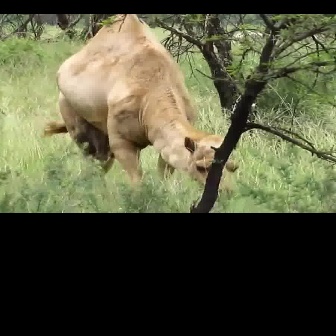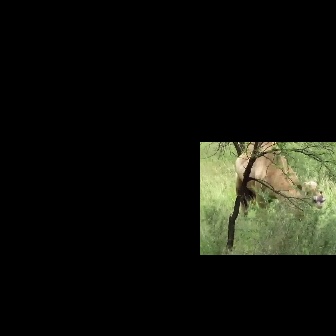
  Please identify the target specified by the bounding box [40,14,238,212] in the first image and locate it in the second image. Return the coordinates in [x_min,y_min,x_max,y_max] format.
Answer: [233,142,326,234]